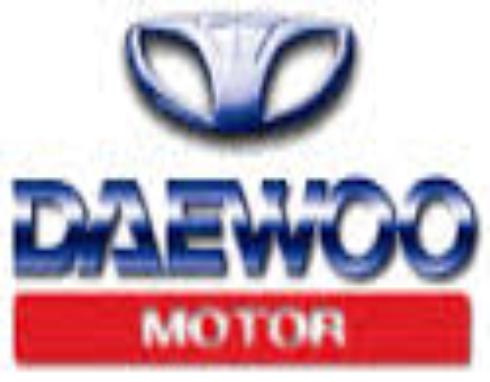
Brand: Daewoo
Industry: Transportation